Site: brandenburg
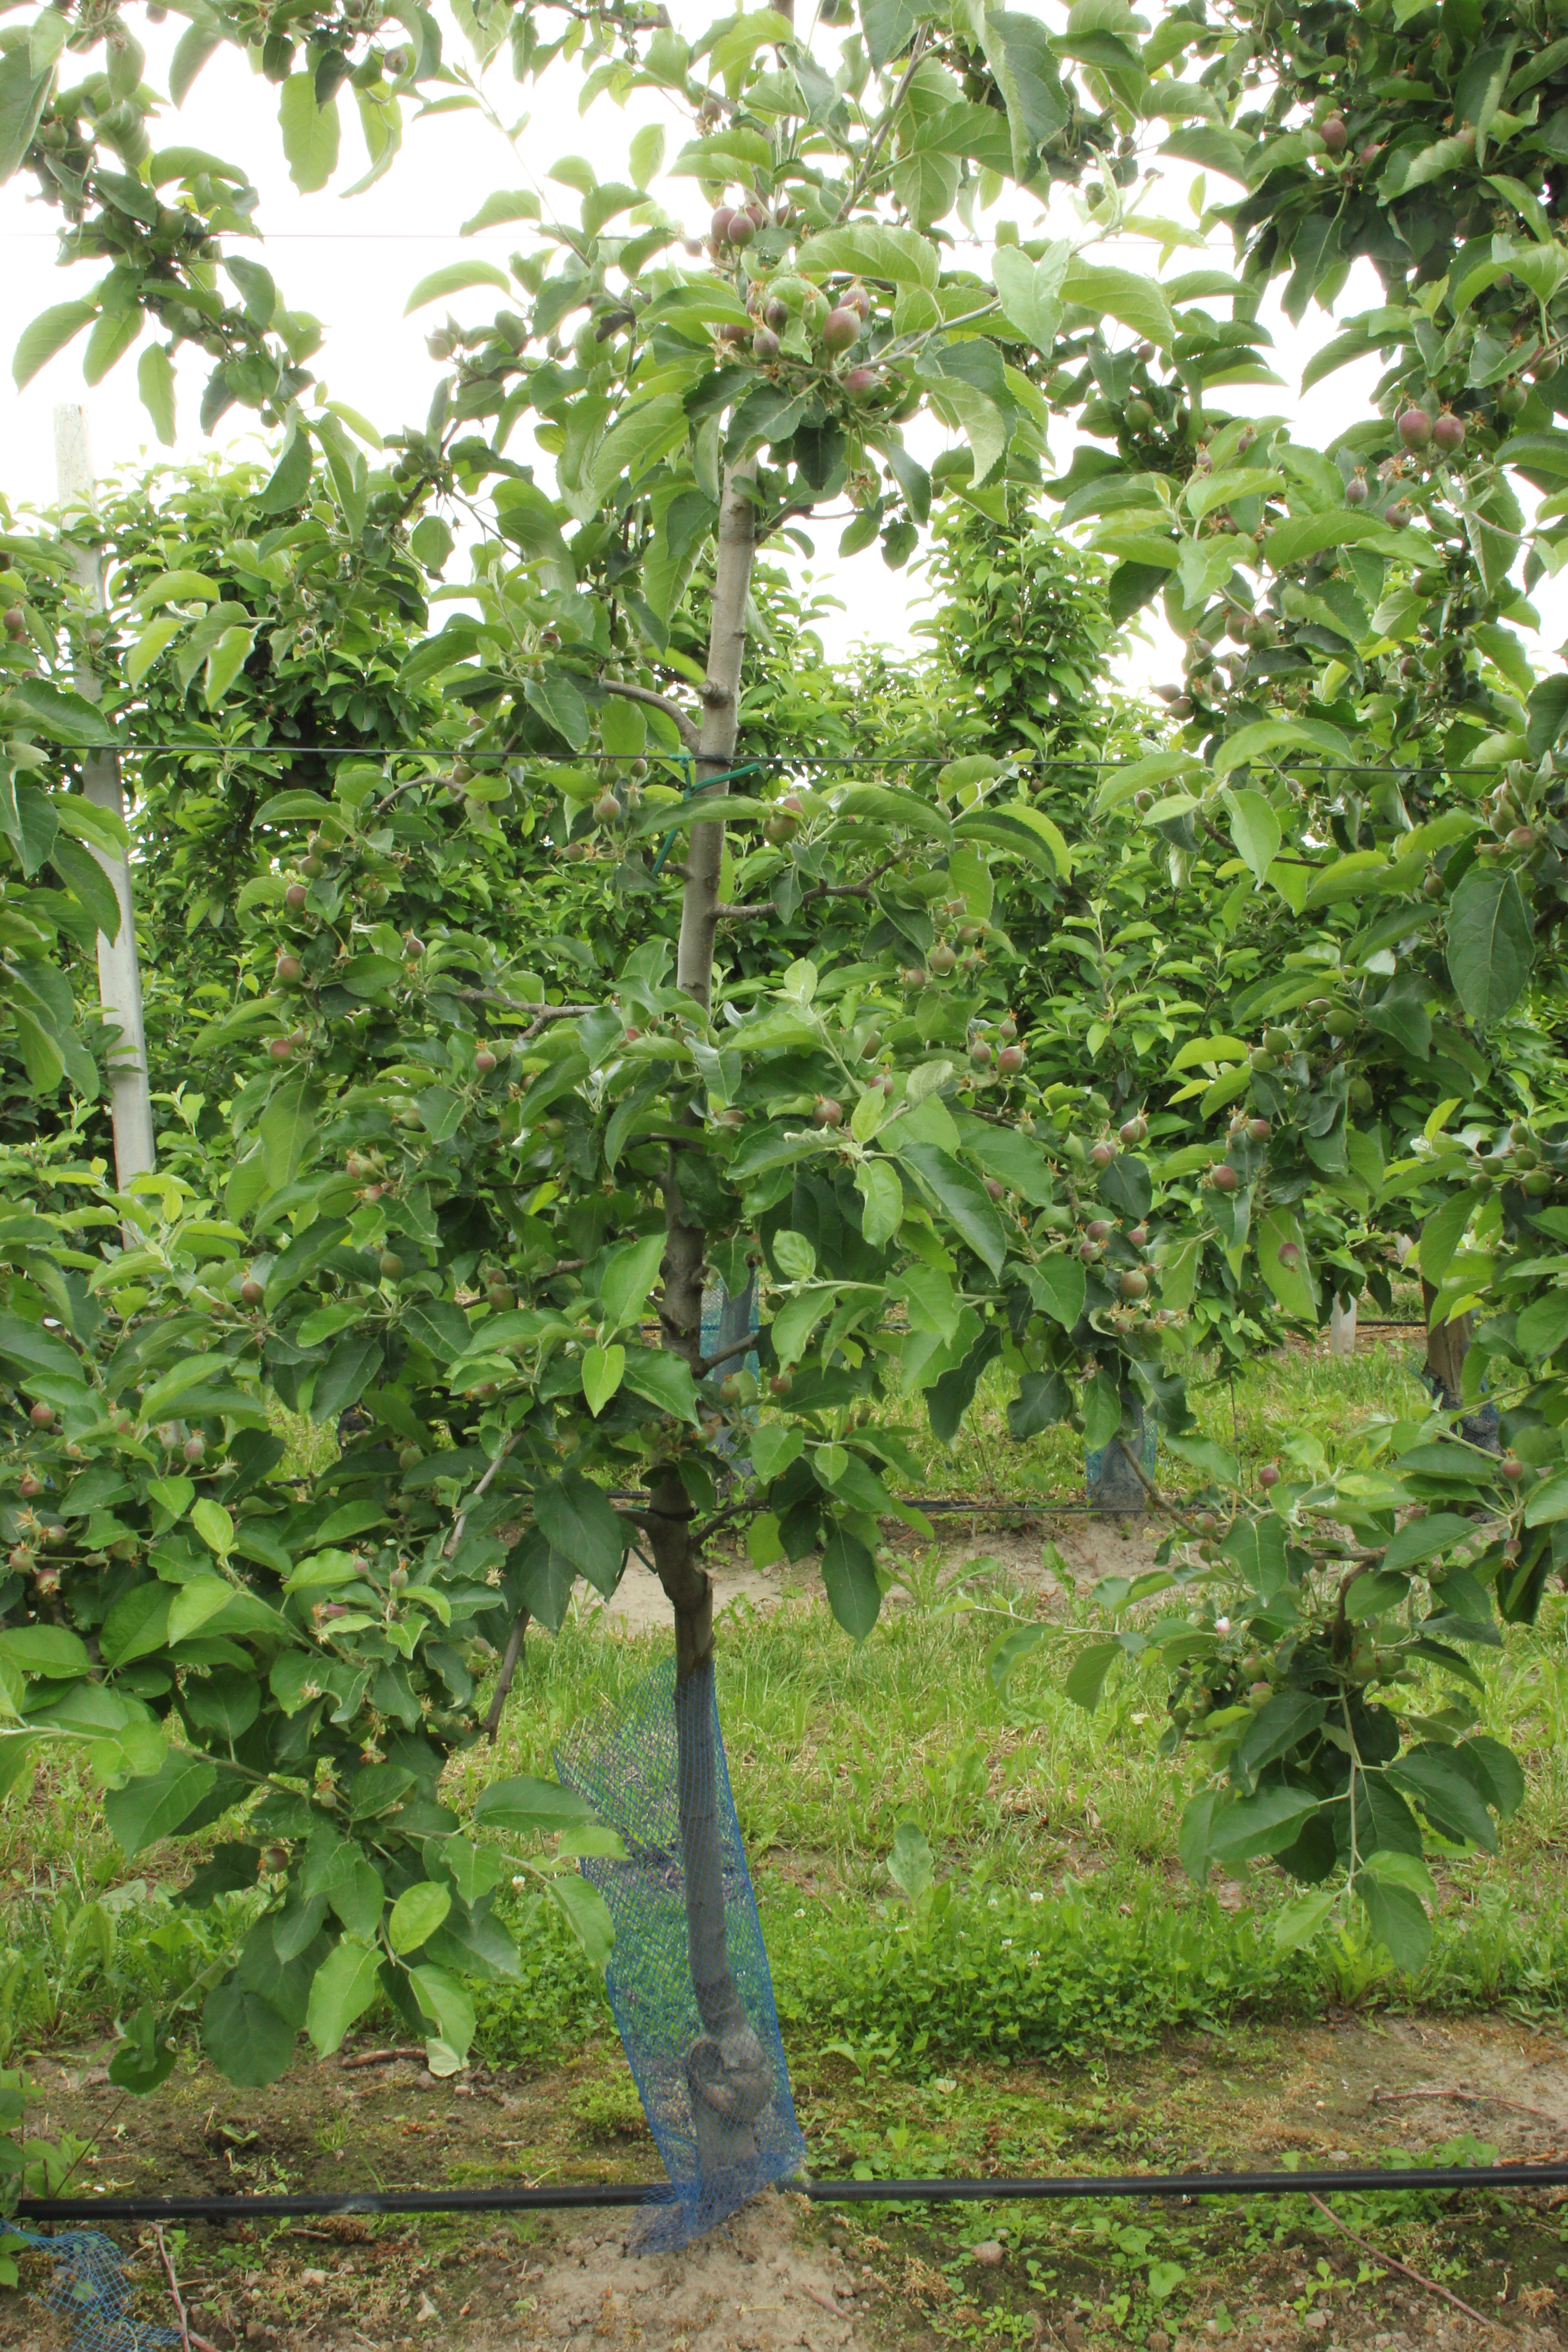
Growth stage (BBCH 72): Development of fruit